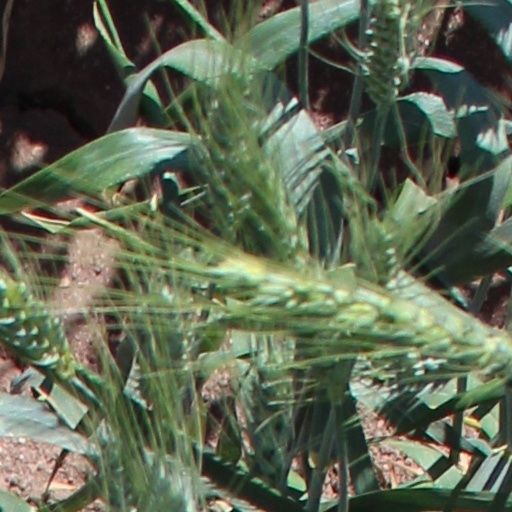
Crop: wheat